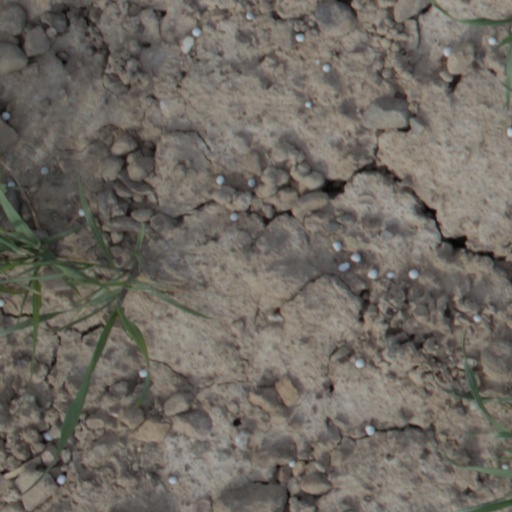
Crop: wheat